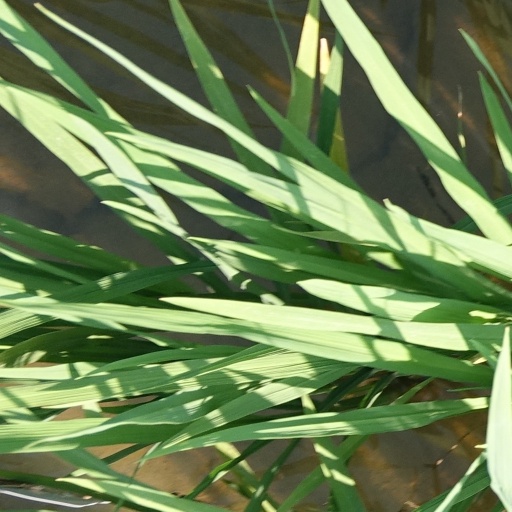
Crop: rice